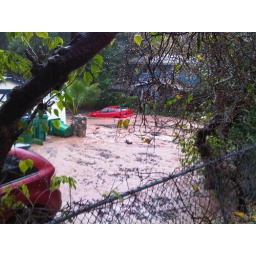
red car in shadybrook